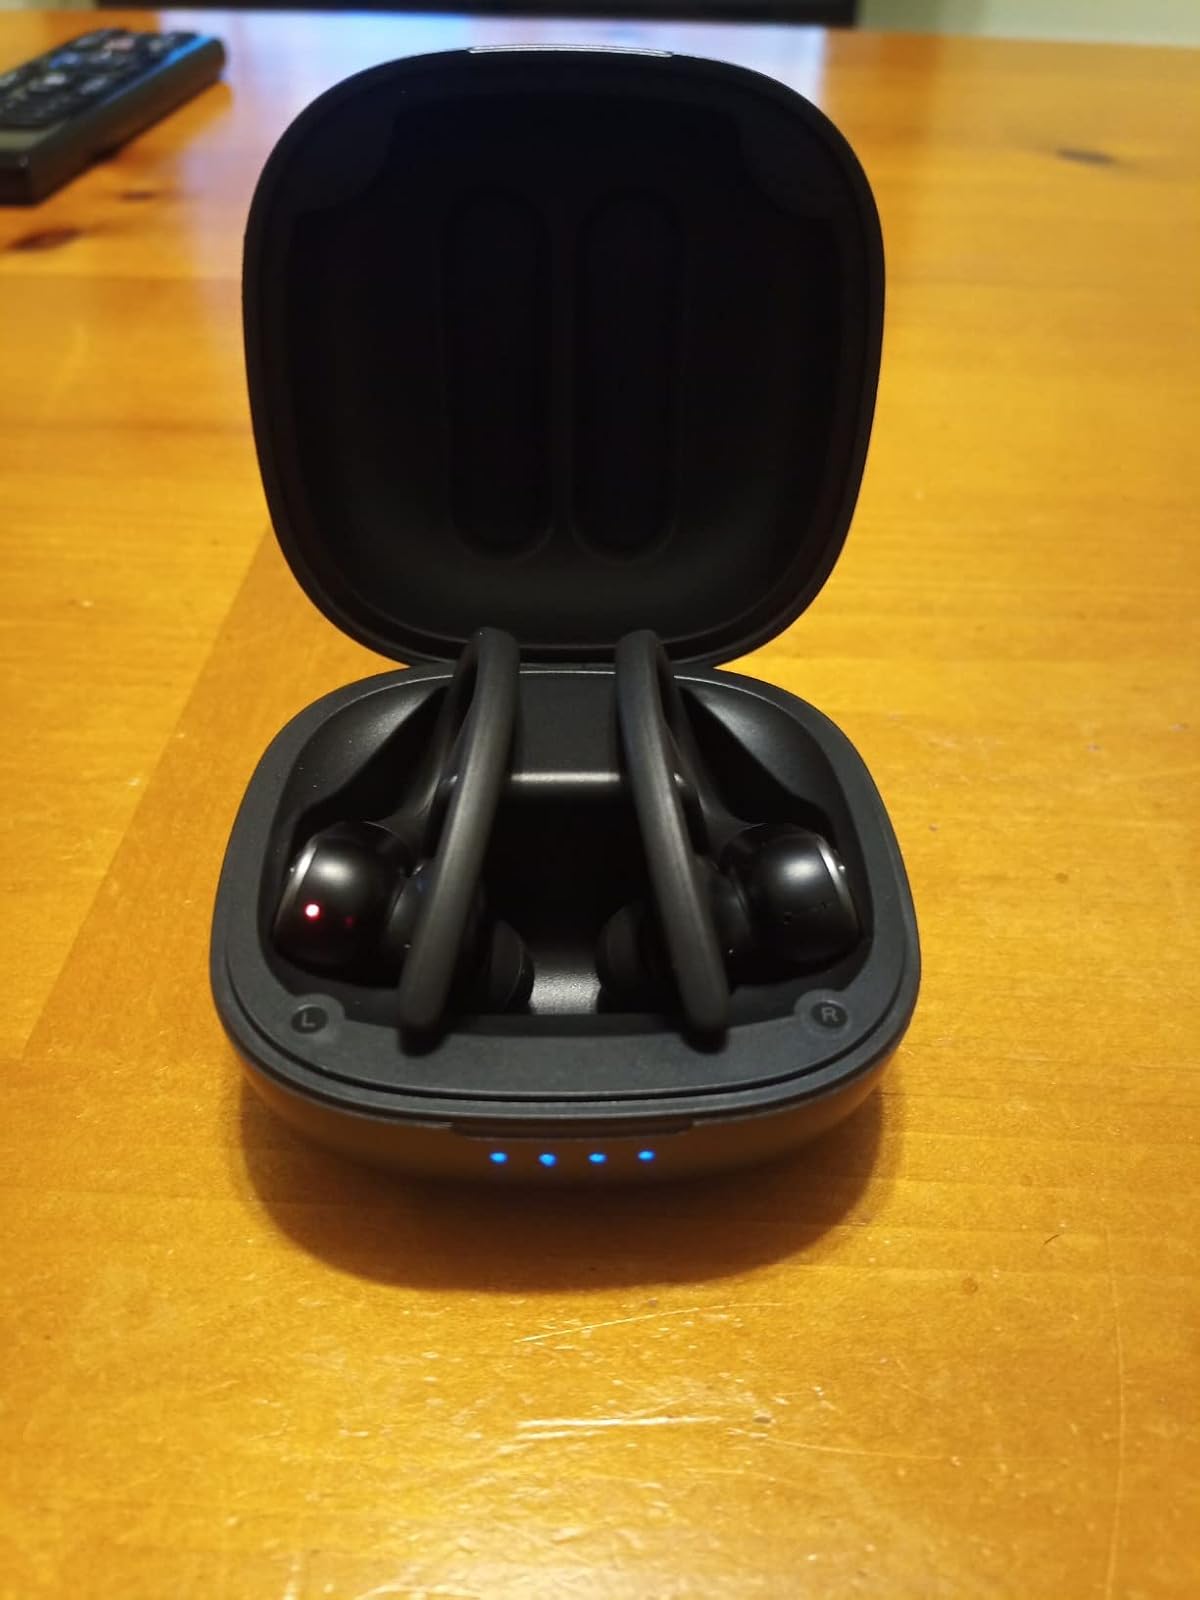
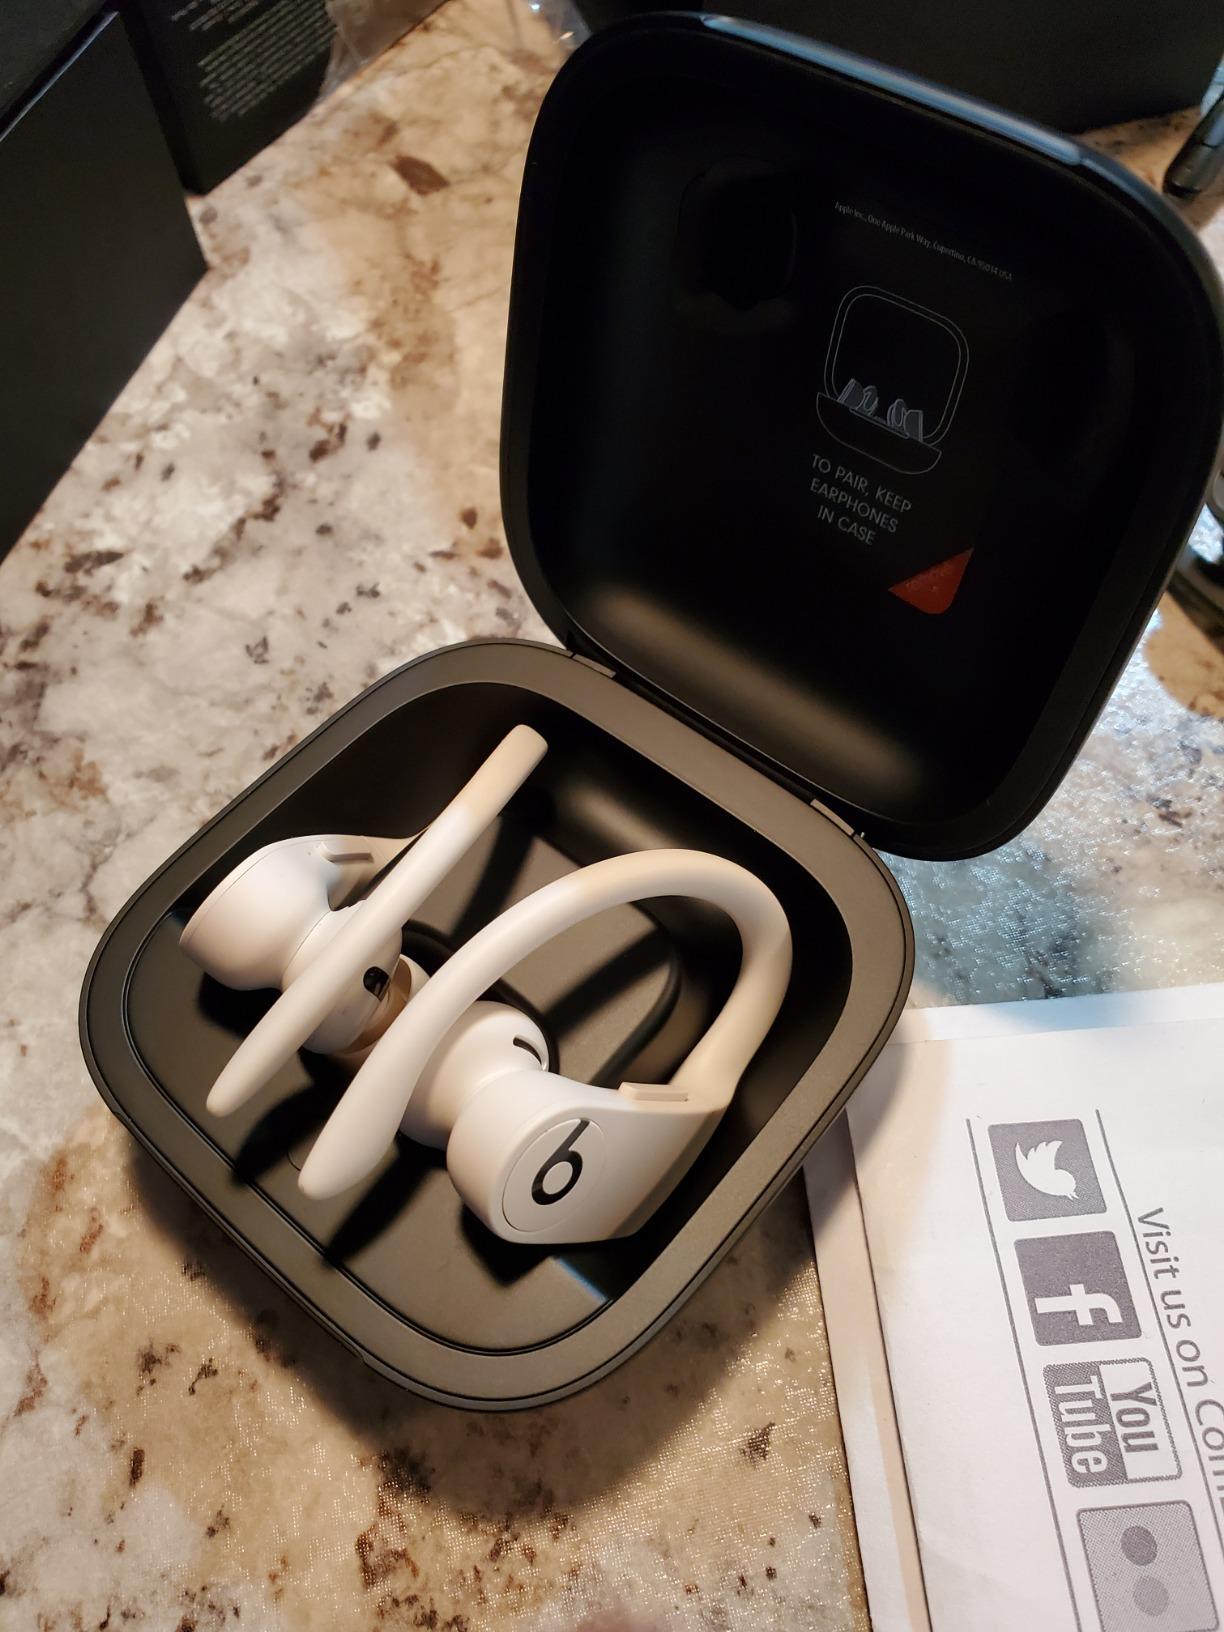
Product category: earbuds
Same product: no